Four's a Crowd (2022 film)

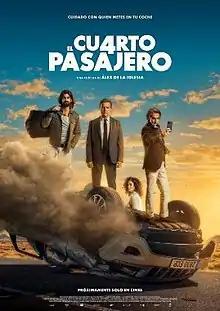
Theatrical release poster

Four's a Crowd is a 2022 Spanish road romantic comedy film directed by Álex de la Iglesia, starring Alberto San Juan, Blanca Suárez, Ernesto Alterio and Rubén Cortada.